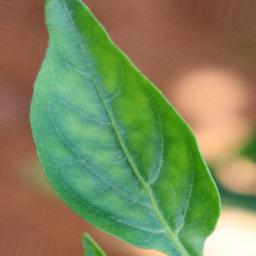
Label: healthy